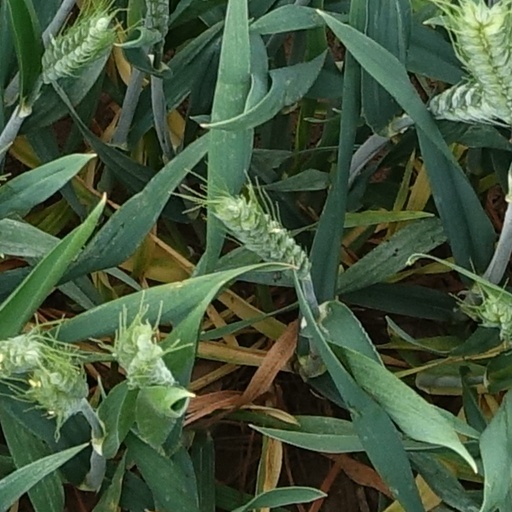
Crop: wheat